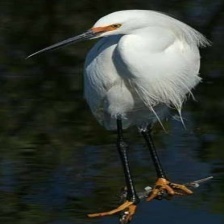
Species: SNOWY EGRET
Scientific name: EGRETTA THULA